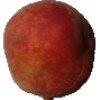
Label: Peach 1